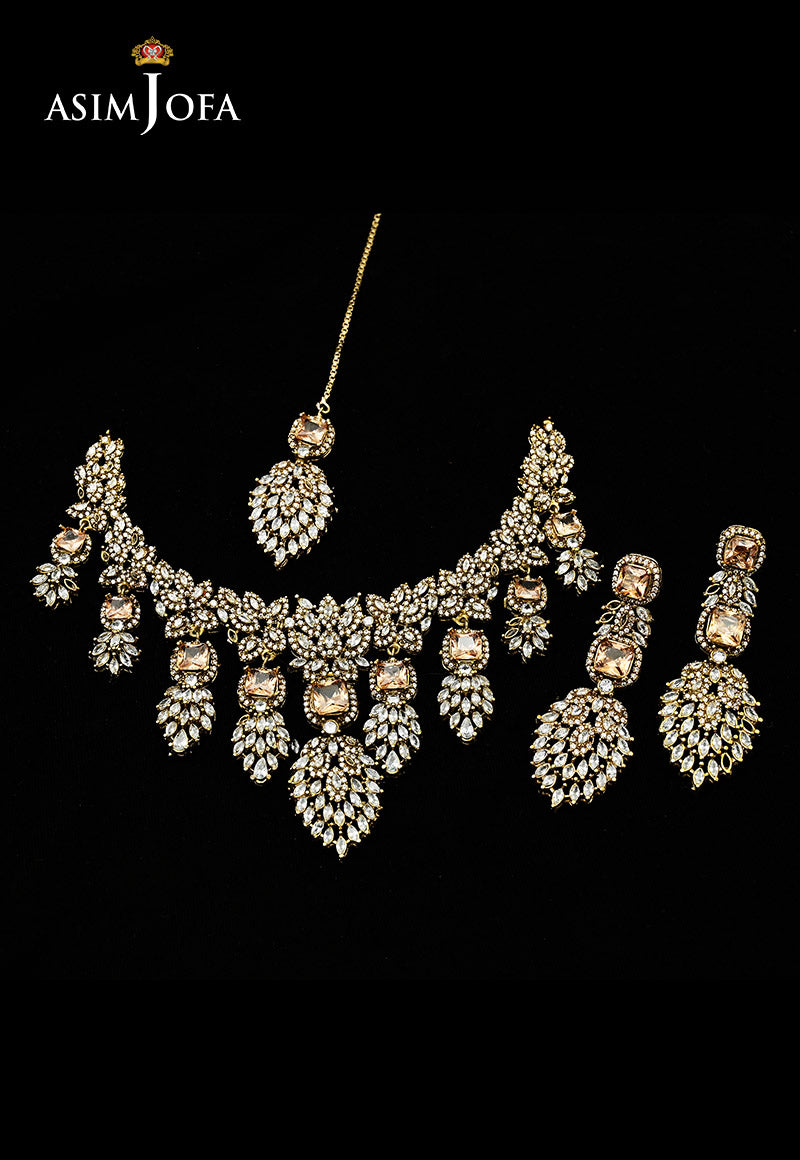
gold crystal necklace set